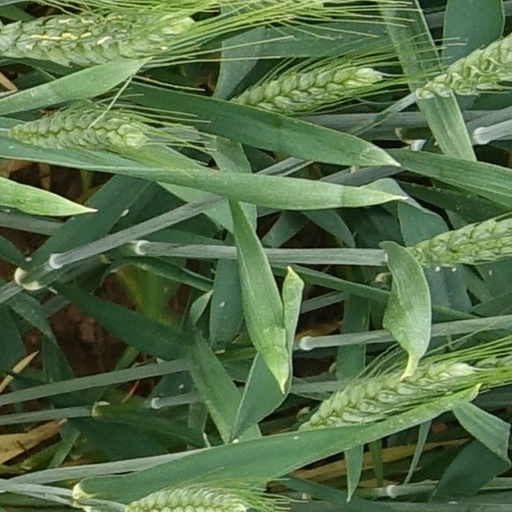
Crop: wheat